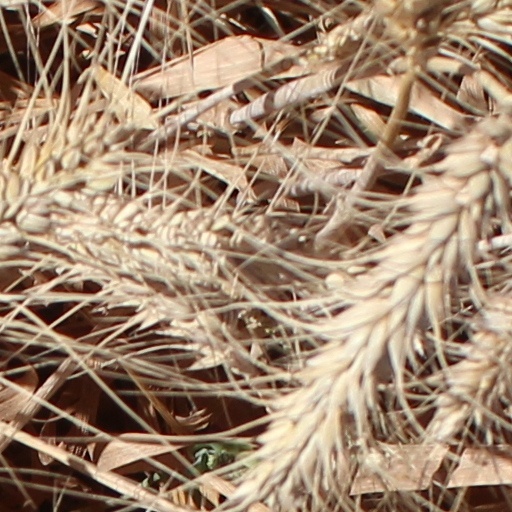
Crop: wheat